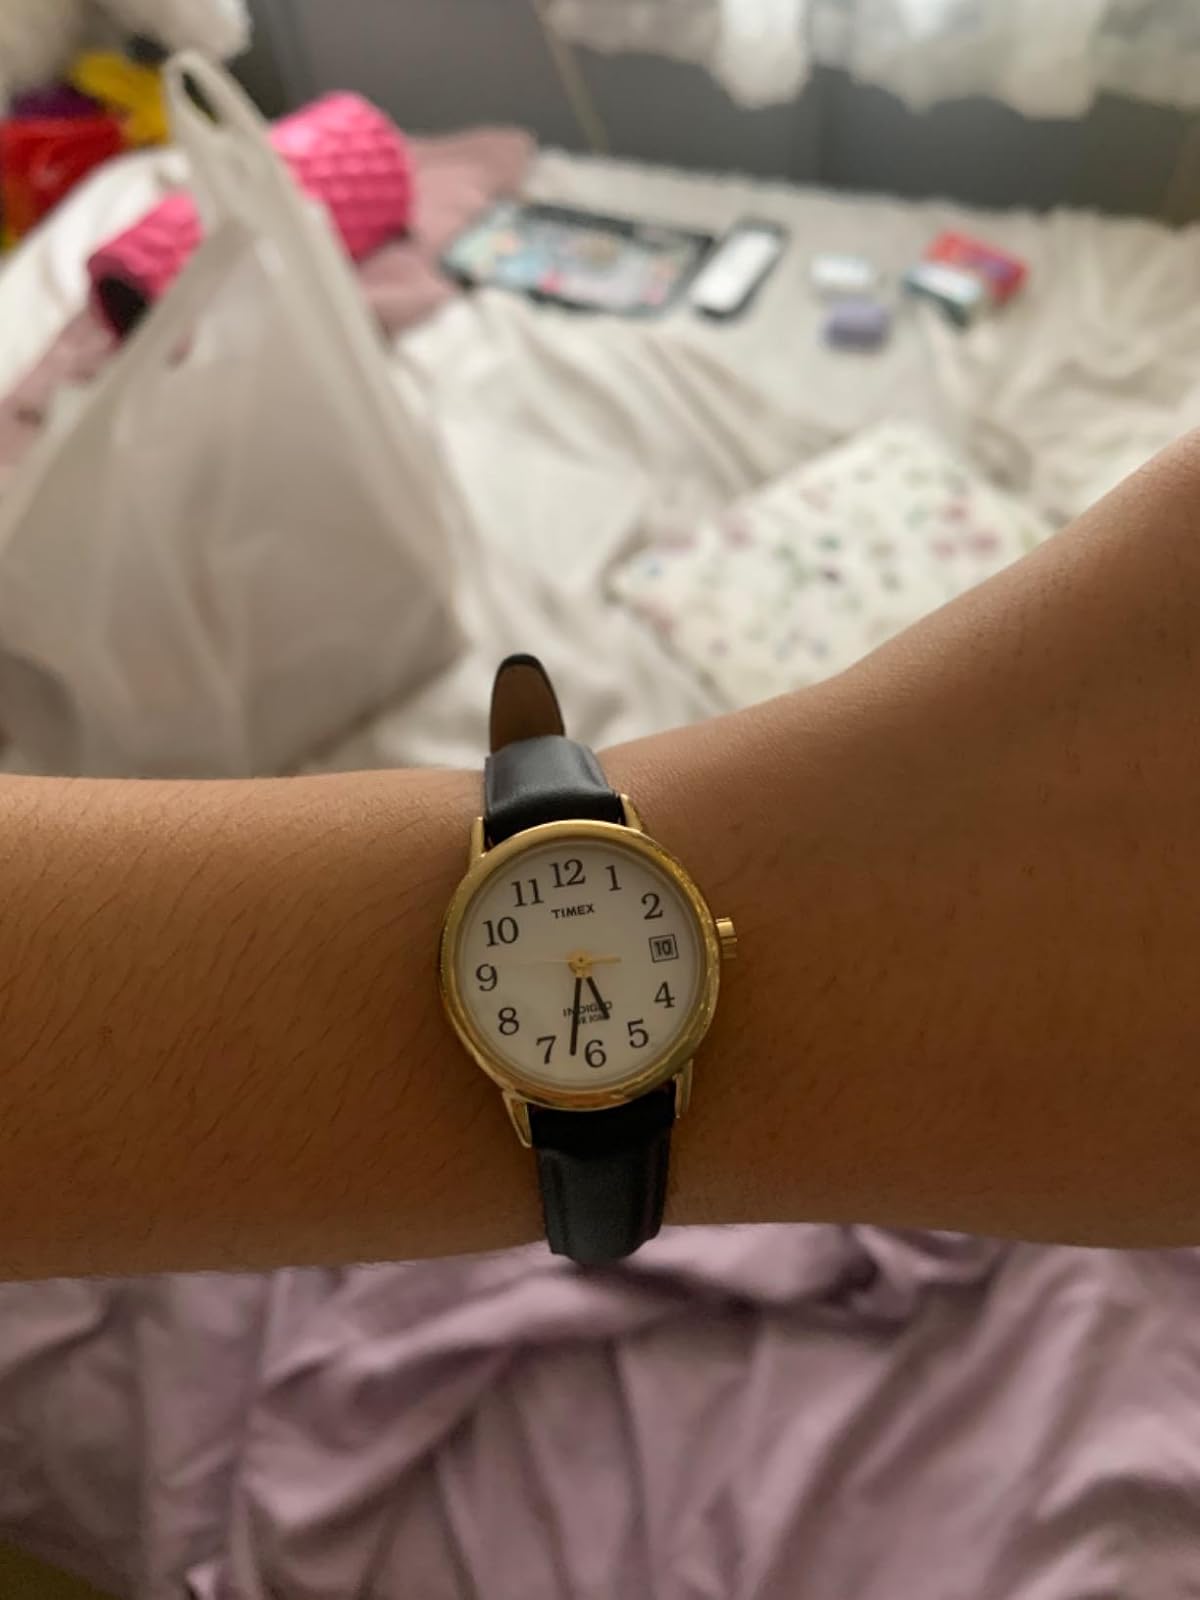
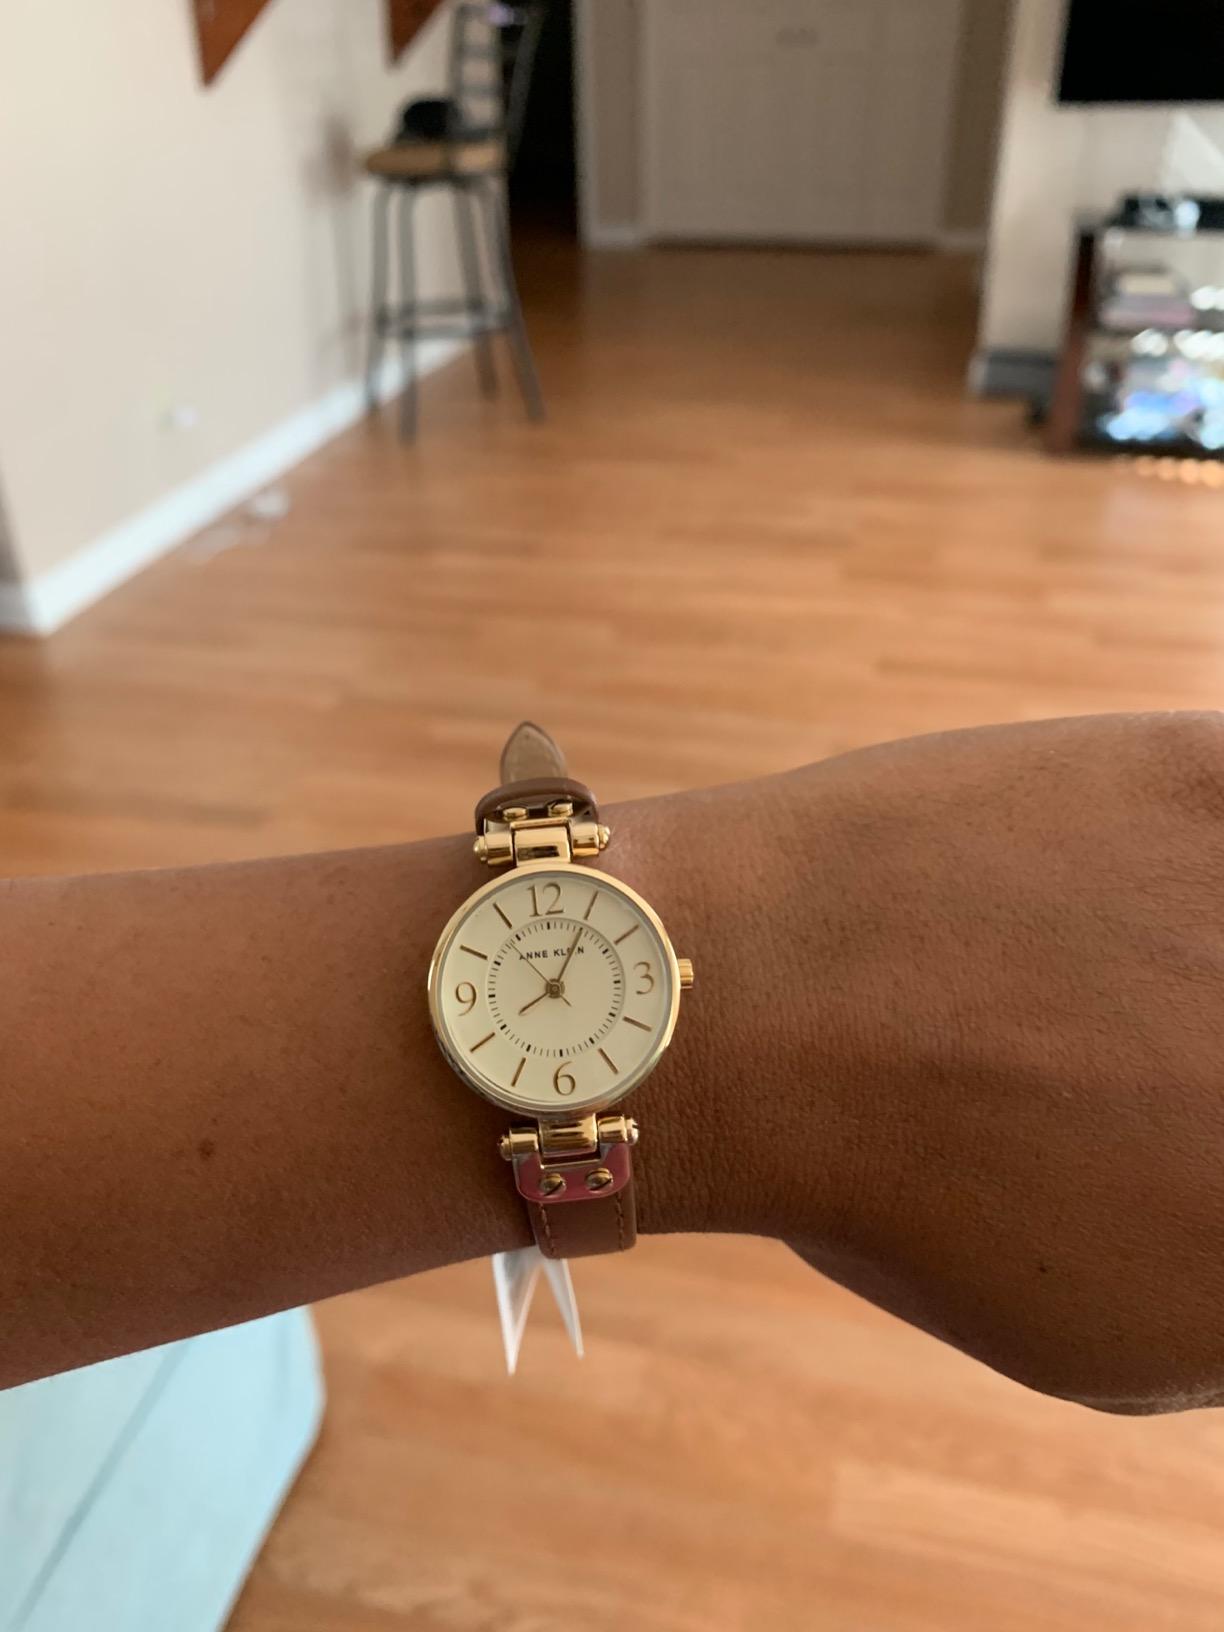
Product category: accessories_watch
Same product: no